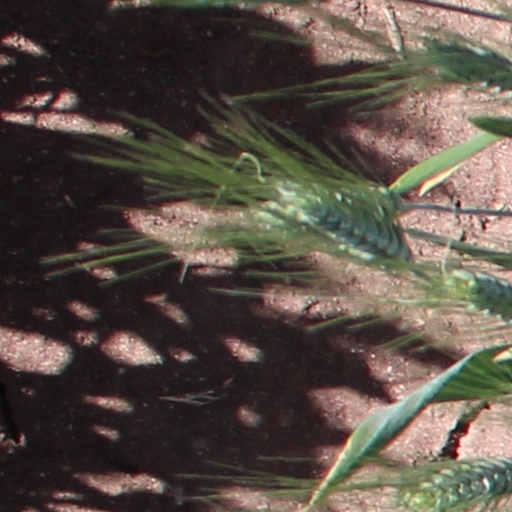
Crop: wheat